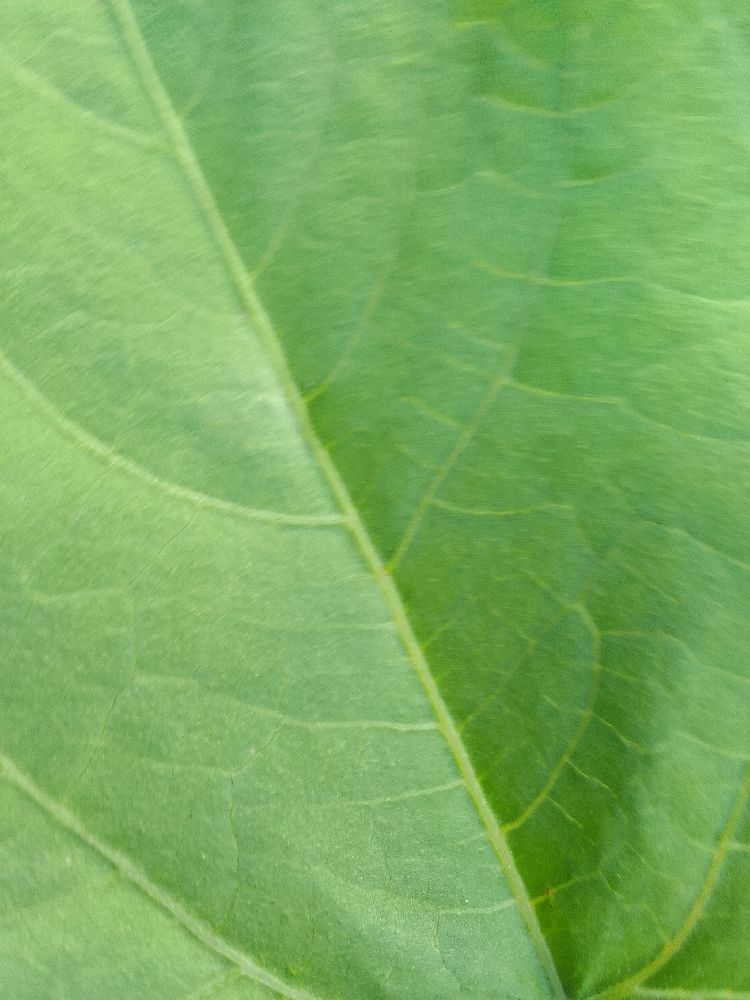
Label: healthy